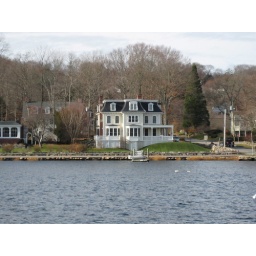
I want to live in this house - not part of the Seaport, but looking across the river to it.